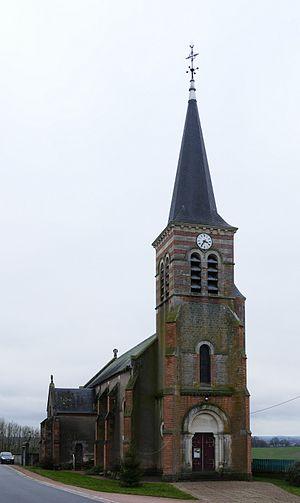
L'église Notre-Dame à Thionne (Allier, Auvergne, France).
Thionne est une commune française, située dans le département de l'Allier en région Auvergne-Rhône-Alpes.